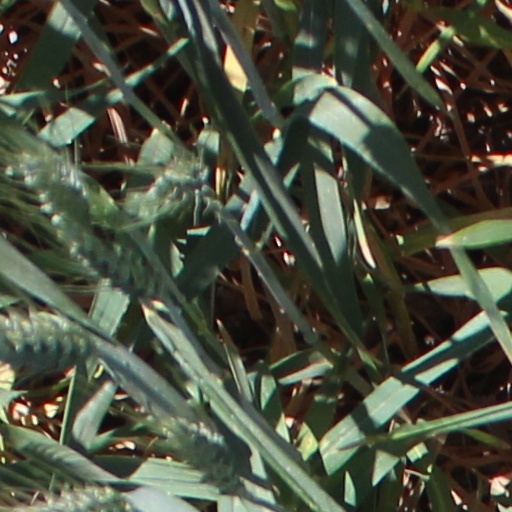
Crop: wheat